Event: Nepal Earthquake
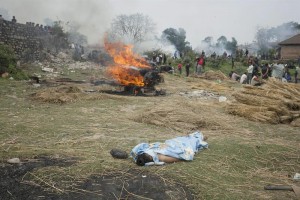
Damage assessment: damage